Dental attrition

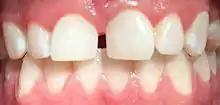
Loss of tooth characteristics

Dental attrition is a type of tooth wear caused by tooth-to-tooth contact, resulting in loss of tooth tissue, usually starting at the incisal or occlusal surfaces. Tooth wear is a physiological process and is commonly seen as a normal part of aging. Advanced and excessive wear and tooth surface loss can be defined as pathological in nature, requiring intervention by a dental practitioner. The pathological wear of the tooth surface can be caused by bruxism, which is clenching and grinding of the teeth. If the attrition is severe, the enamel can be completely worn away leaving underlying dentin exposed, resulting in an increased risk of dental caries and dentin hypersensitivity. It is best to identify pathological attrition at an early stage to prevent unnecessary loss of tooth structure as enamel does not regenerate.